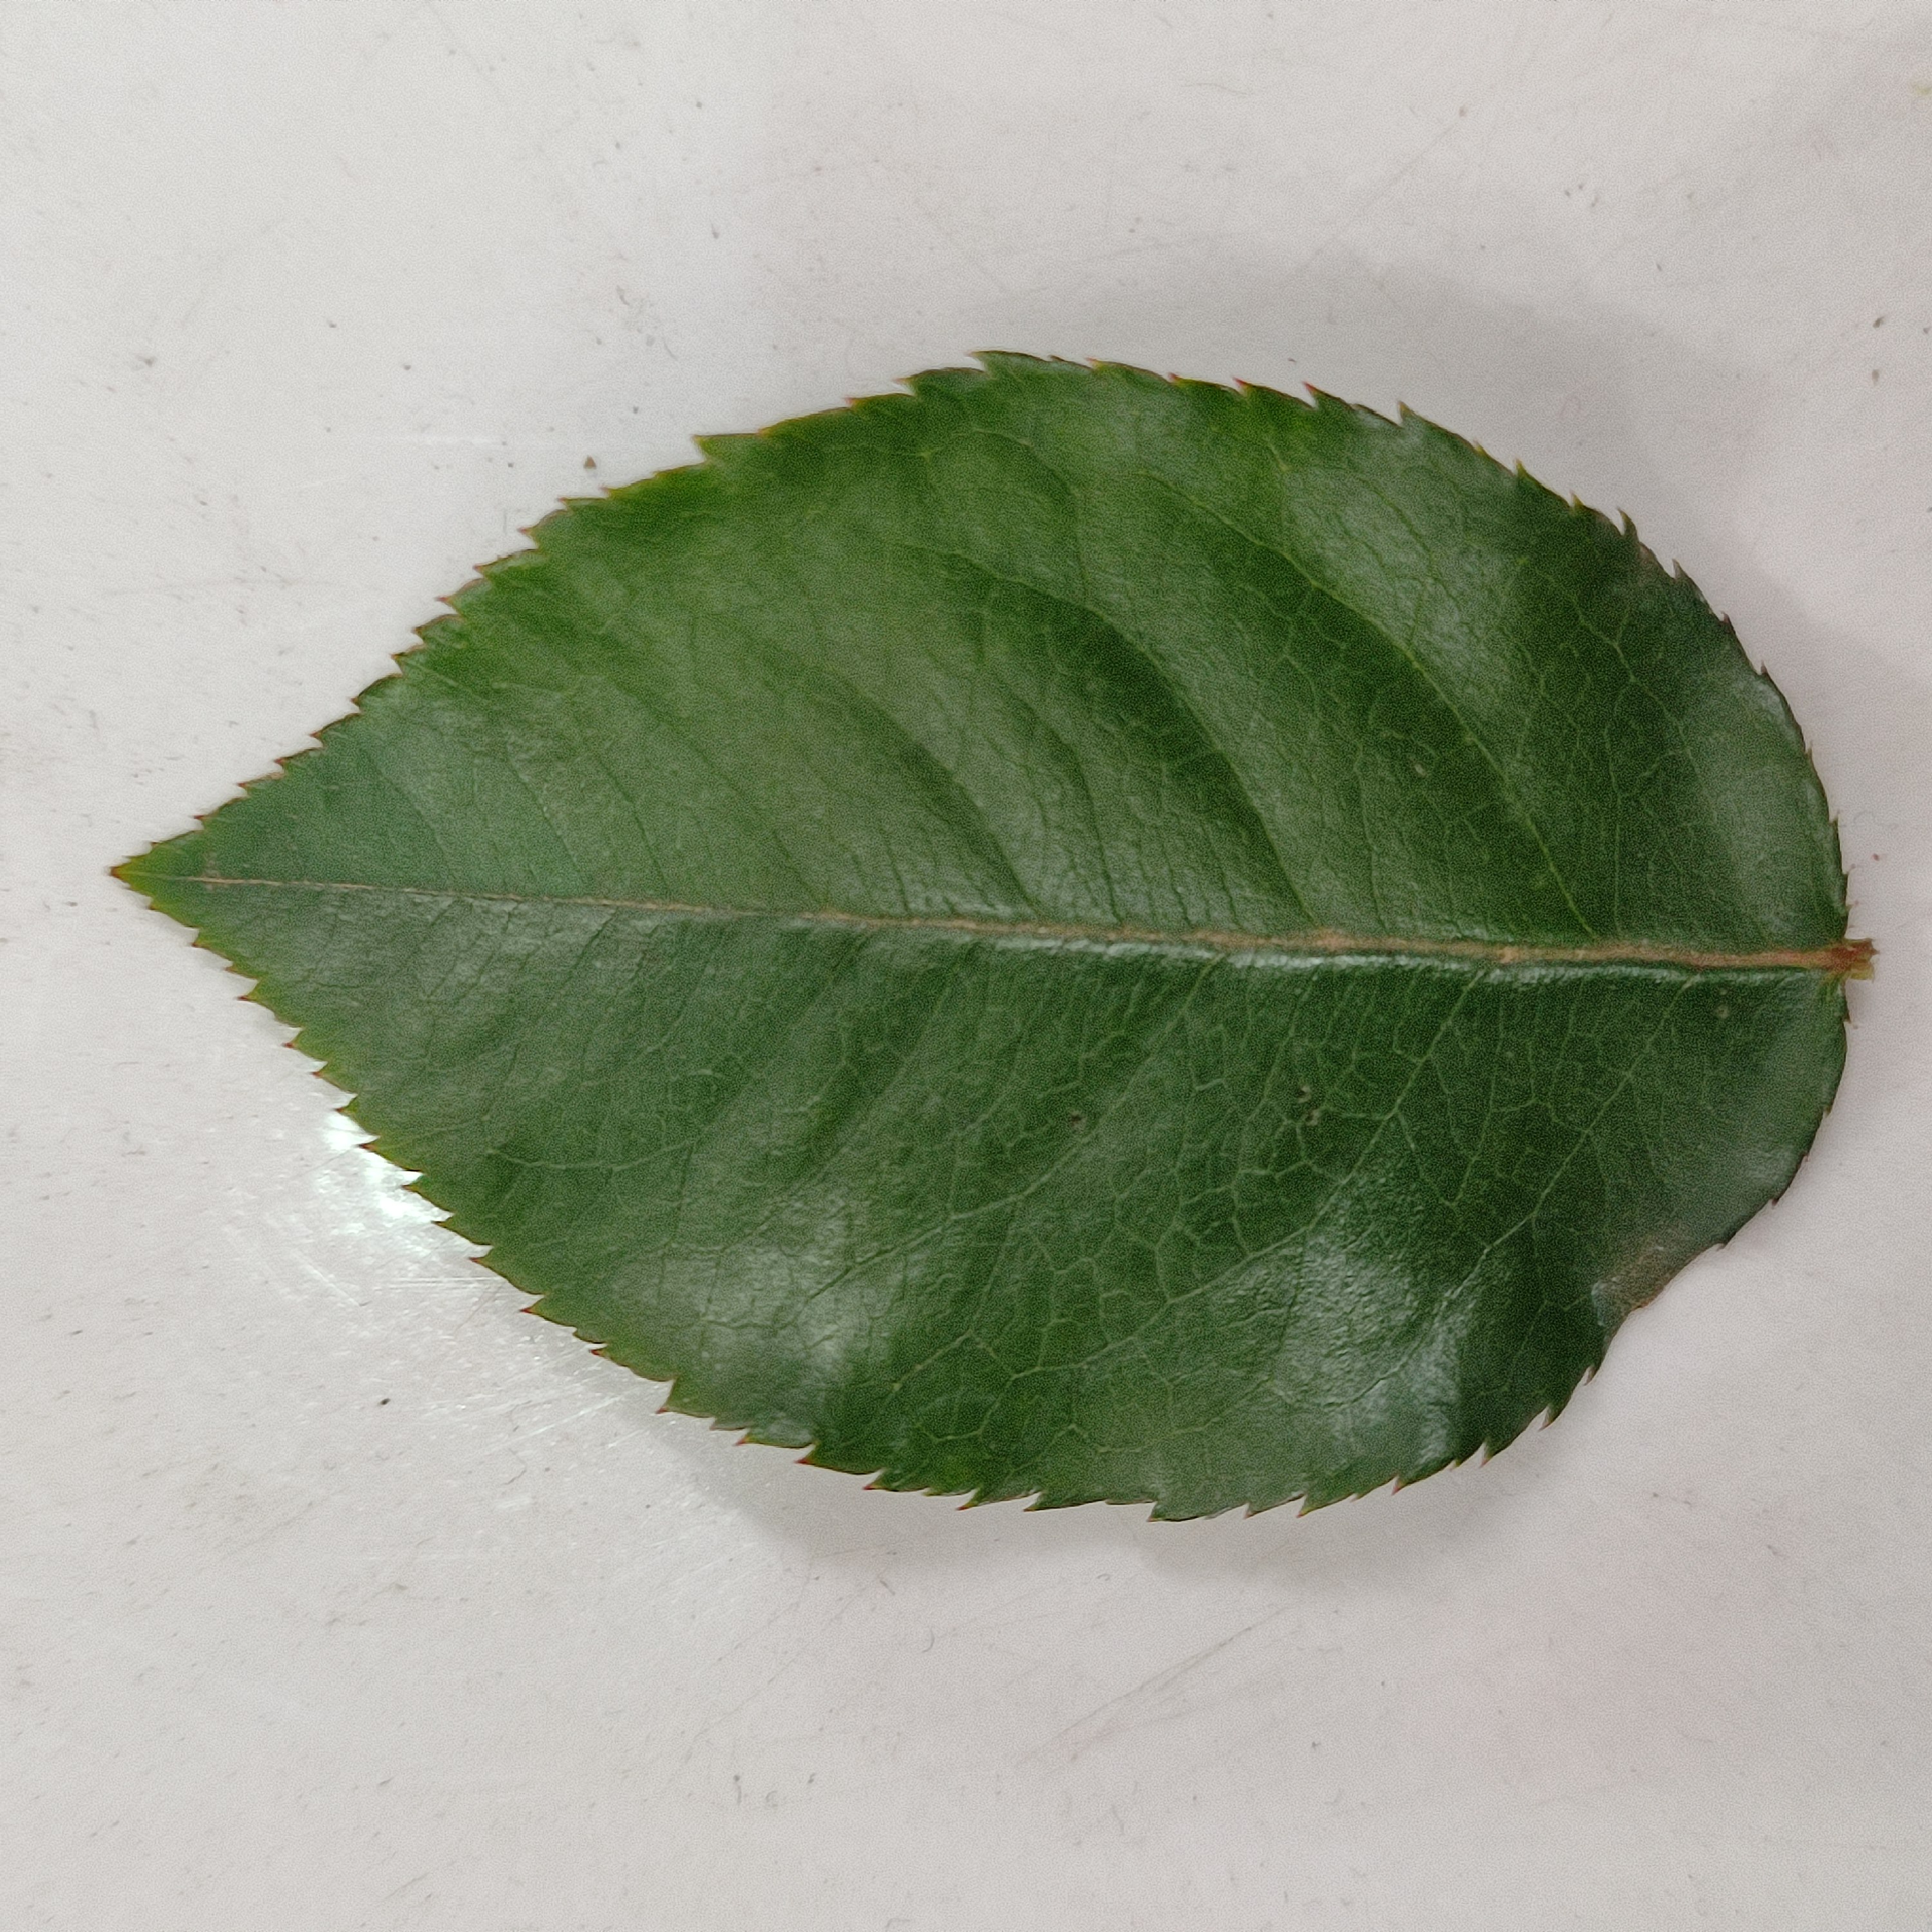
Label: Healthy Leaf